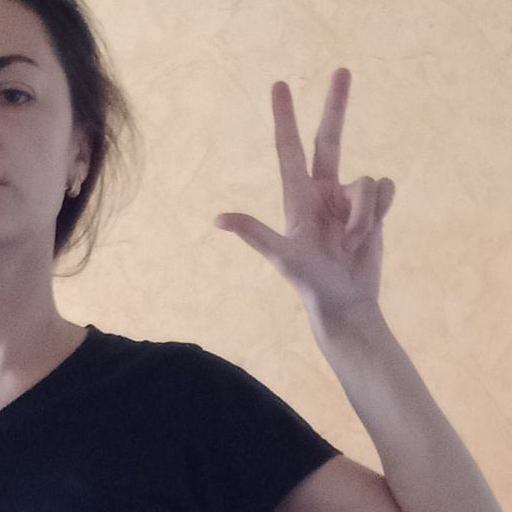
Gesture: three2